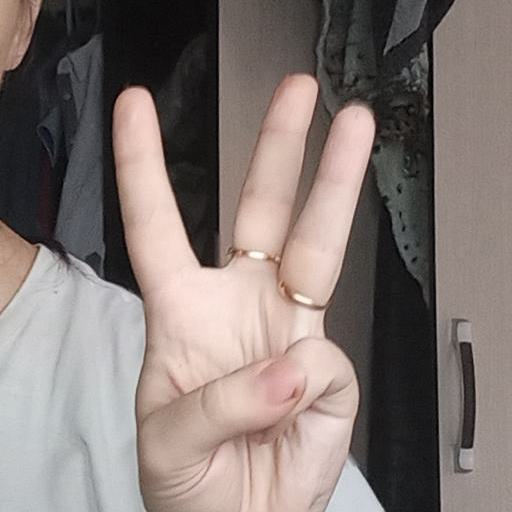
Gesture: three